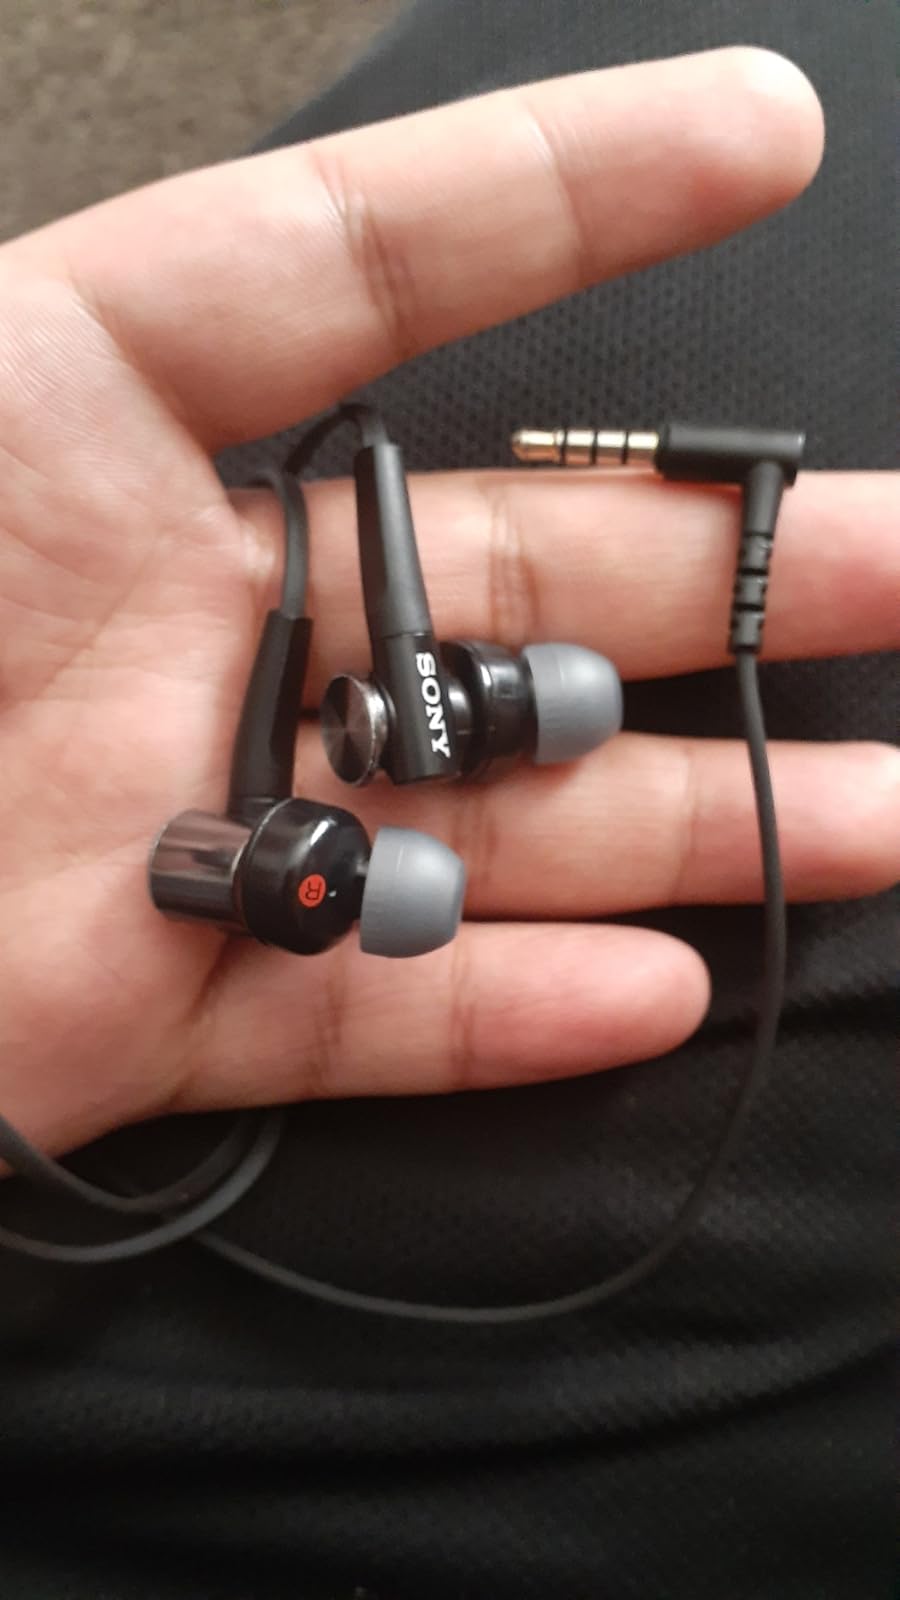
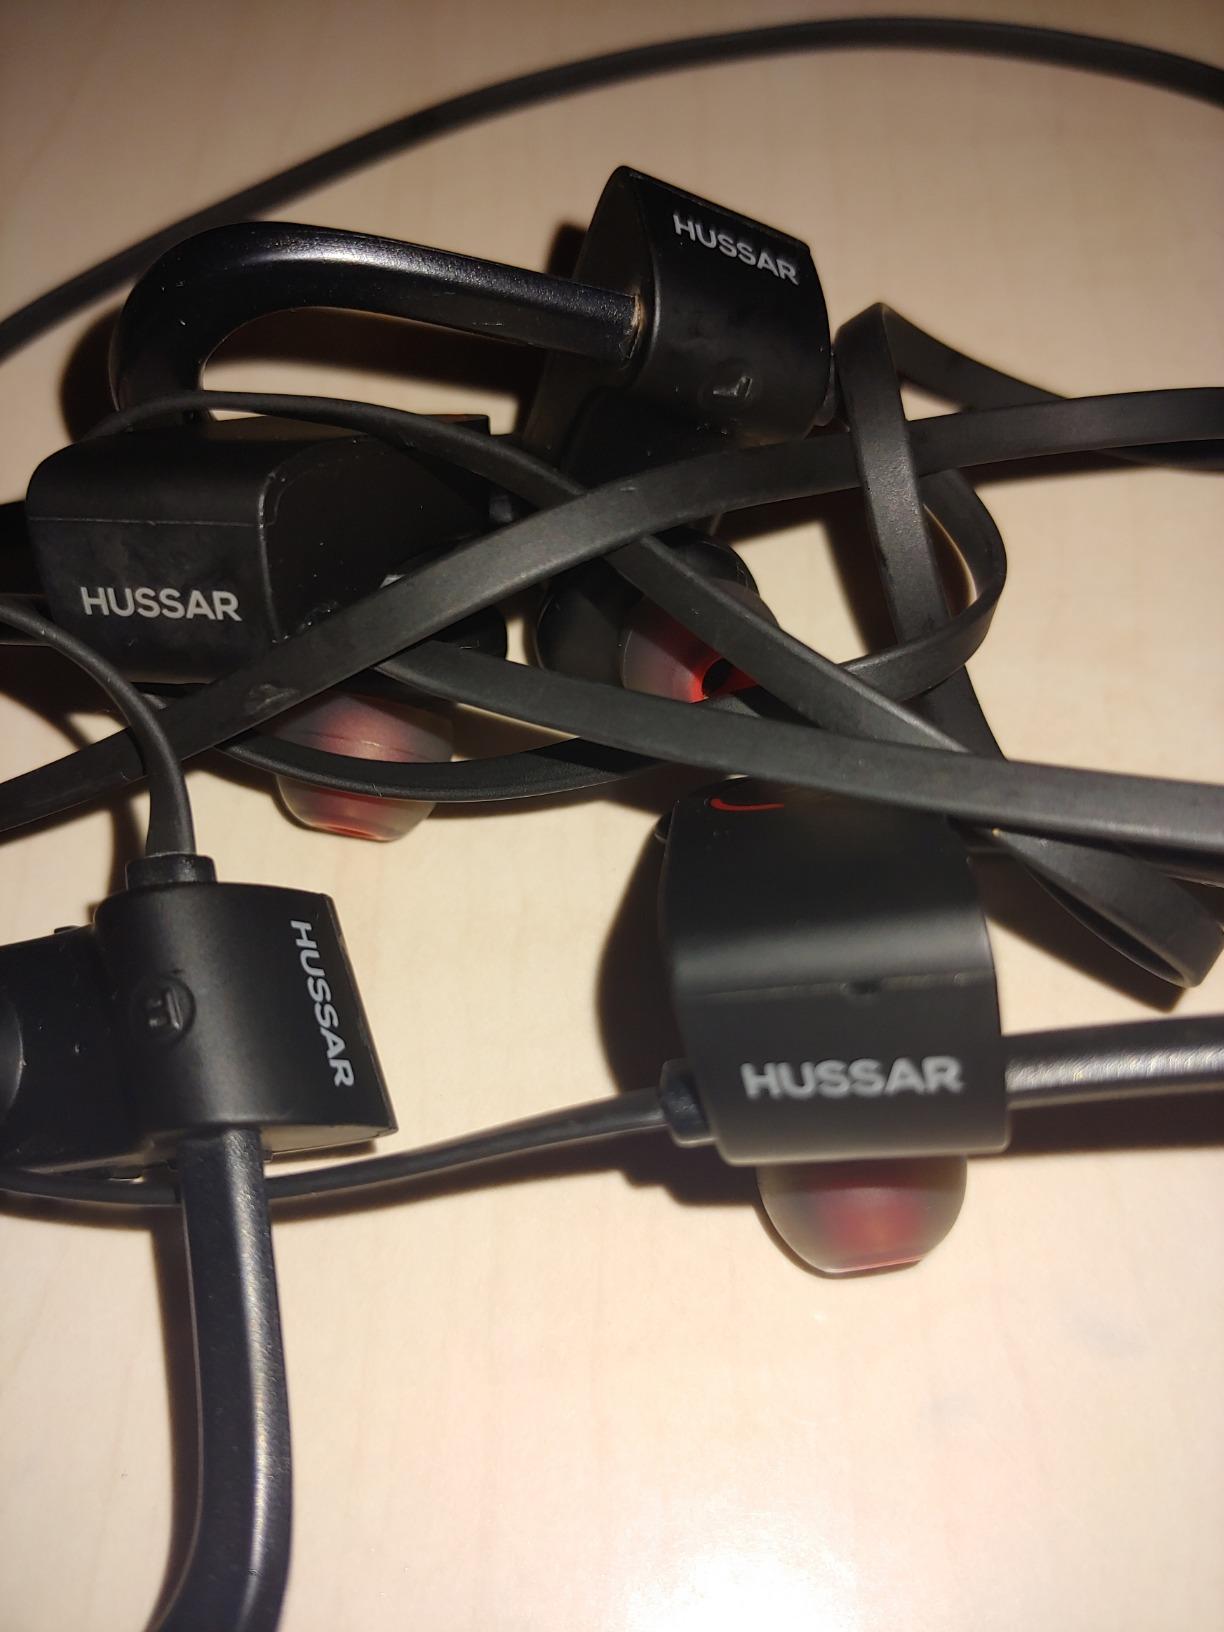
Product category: headphones
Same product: no